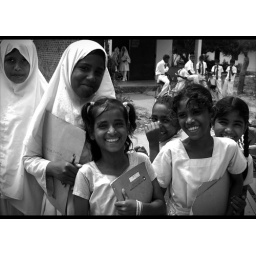
school girls in front, boys in back